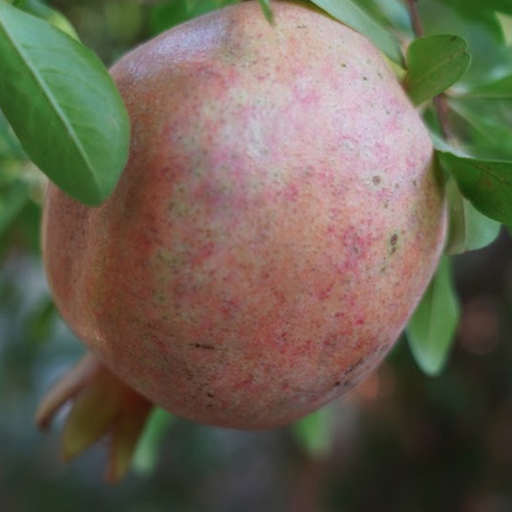
Label: Healthy